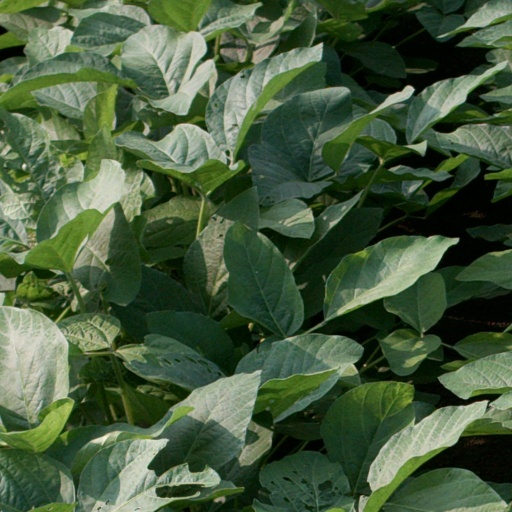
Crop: soybean